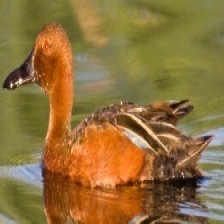
Species: CINNAMON TEAL
Scientific name: ANAS CYANOPTERA
ImageNet parent category: drake